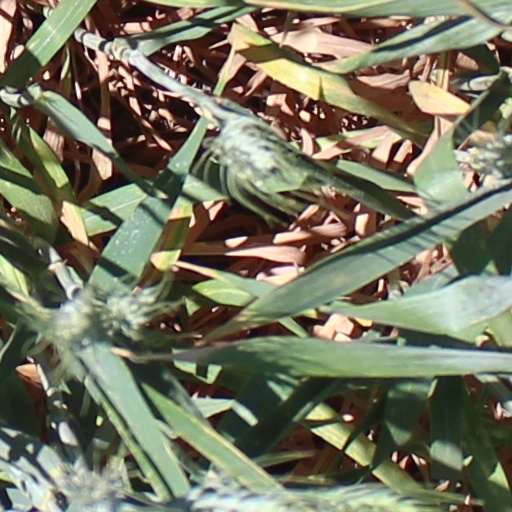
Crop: wheat